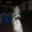
Label: shark